Peter Tork

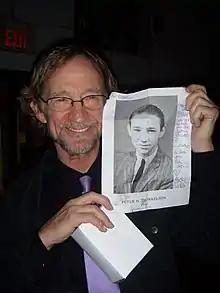
Tork in 2009, holding 1959 yearbook photo.

Tork's record and movie production entity, the Breakthrough Influence Company (BRINCO), also failed to launch, despite such talent as future Little Feat guitarist Lowell George. He sold his house in 1970, and he and a pregnant Reine Stewart moved into the basement of David Crosby's home. Tork was credited with co-arranging a Dolenz solo single on MGM Records in 1971 ("Easy on You" backed with "Oh Someone"). An arrest and conviction for possession of hashish resulted in three months in an Oklahoma penitentiary in 1972. He moved to Fairfax in Marin County, California, in the early 1970s, where he joined the 35-voice Fairfax Street Choir and played guitar for a shuffle blues band called Osceola. Tork returned to southern California in the mid-1970s, where he married, had a son, and took a job teaching at Pacific Hills School in West Hollywood for a year and a half. He spent a total of three years as a teacher of music, social studies, math, French and history, and coached baseball at several schools.